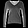
Label: Pullover